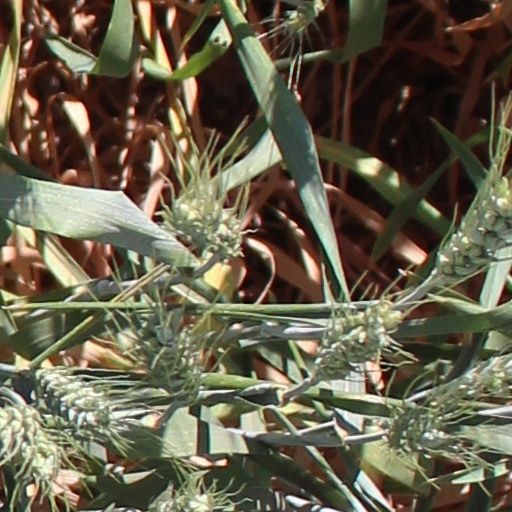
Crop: wheat